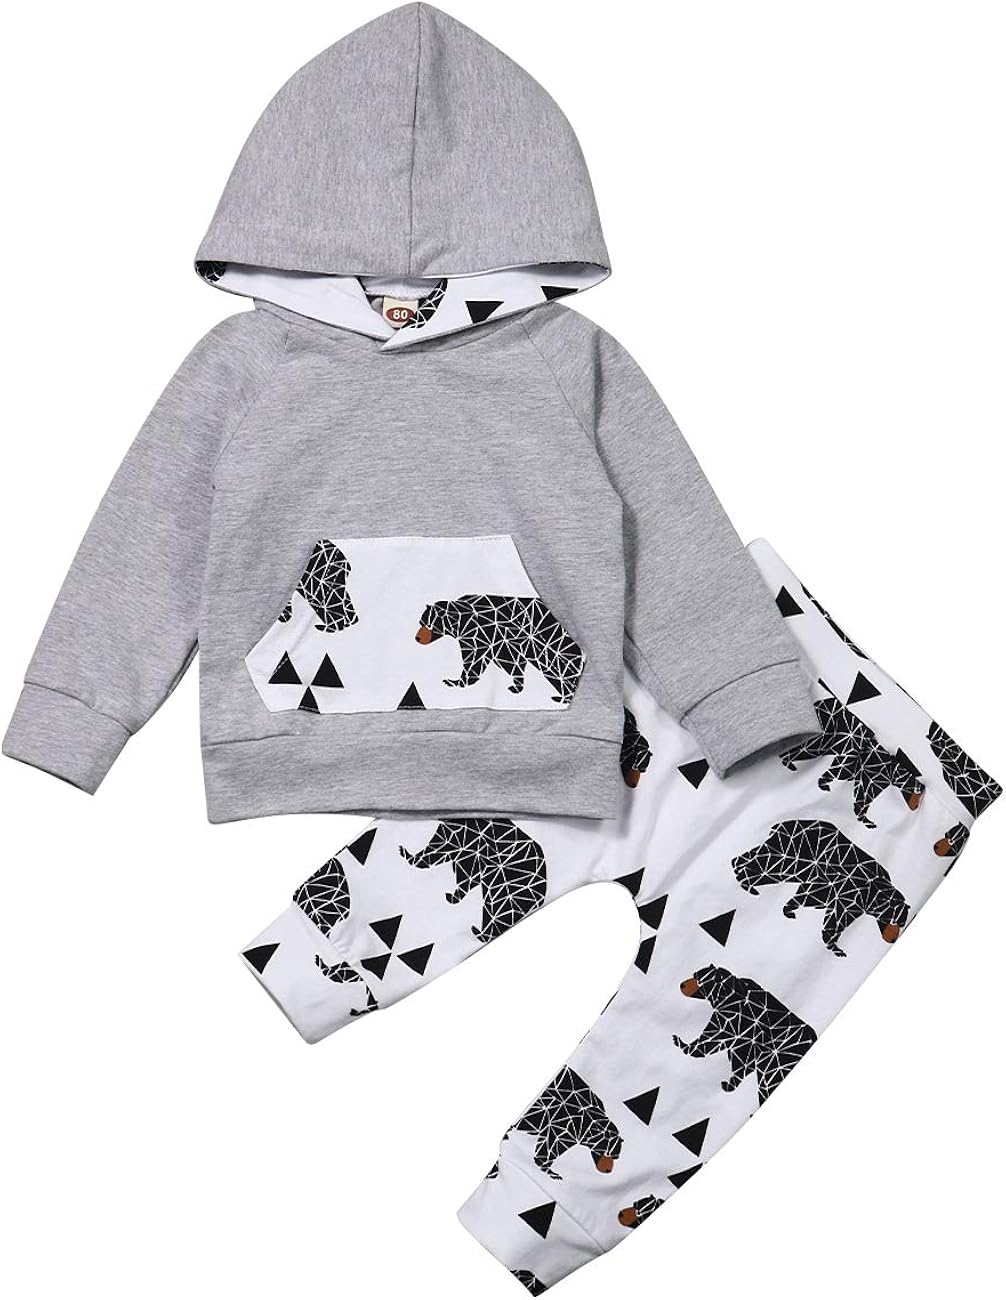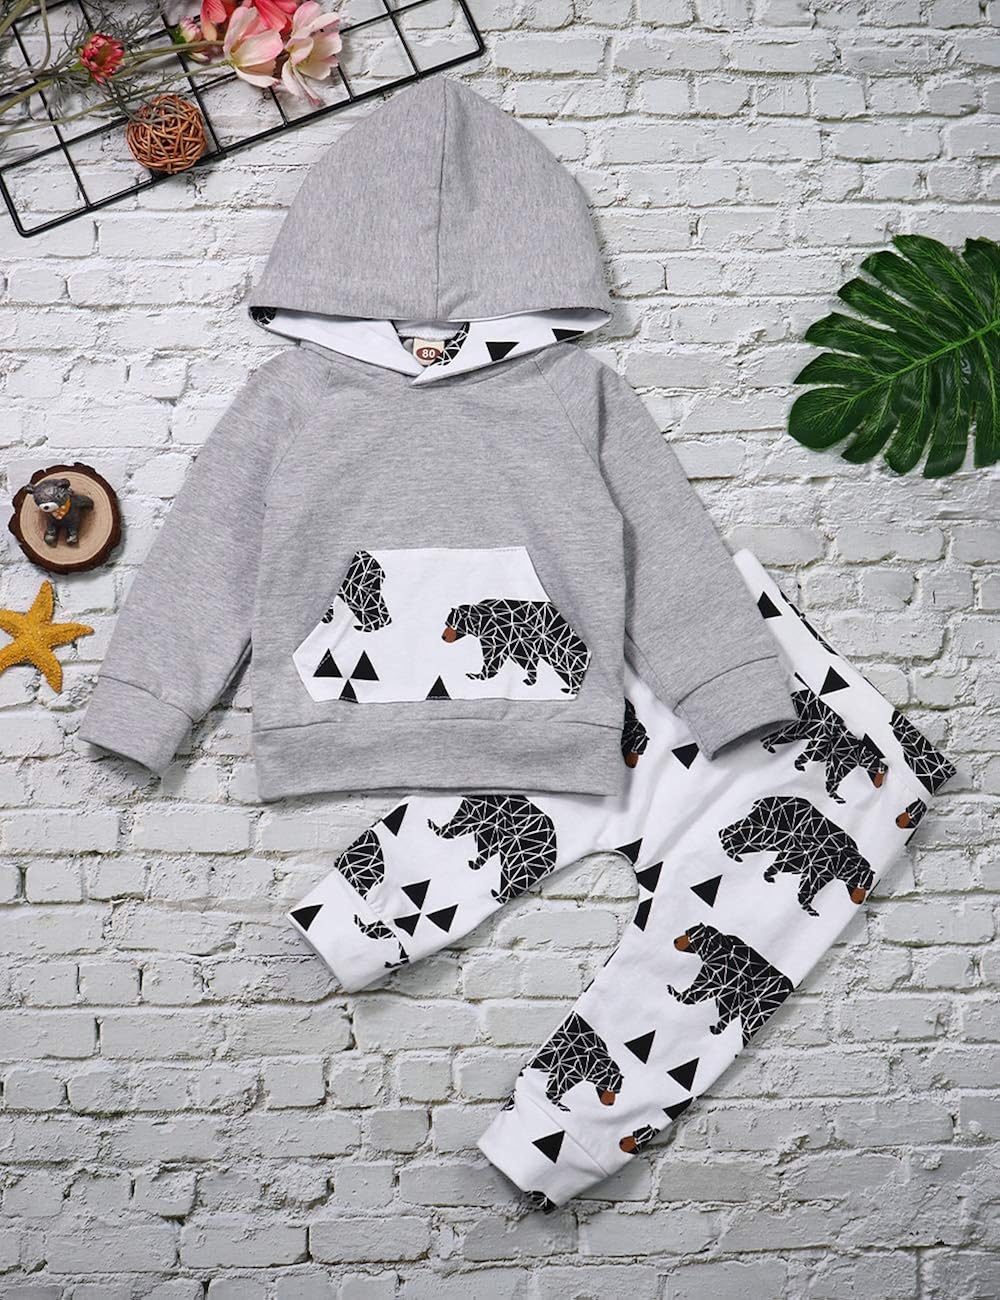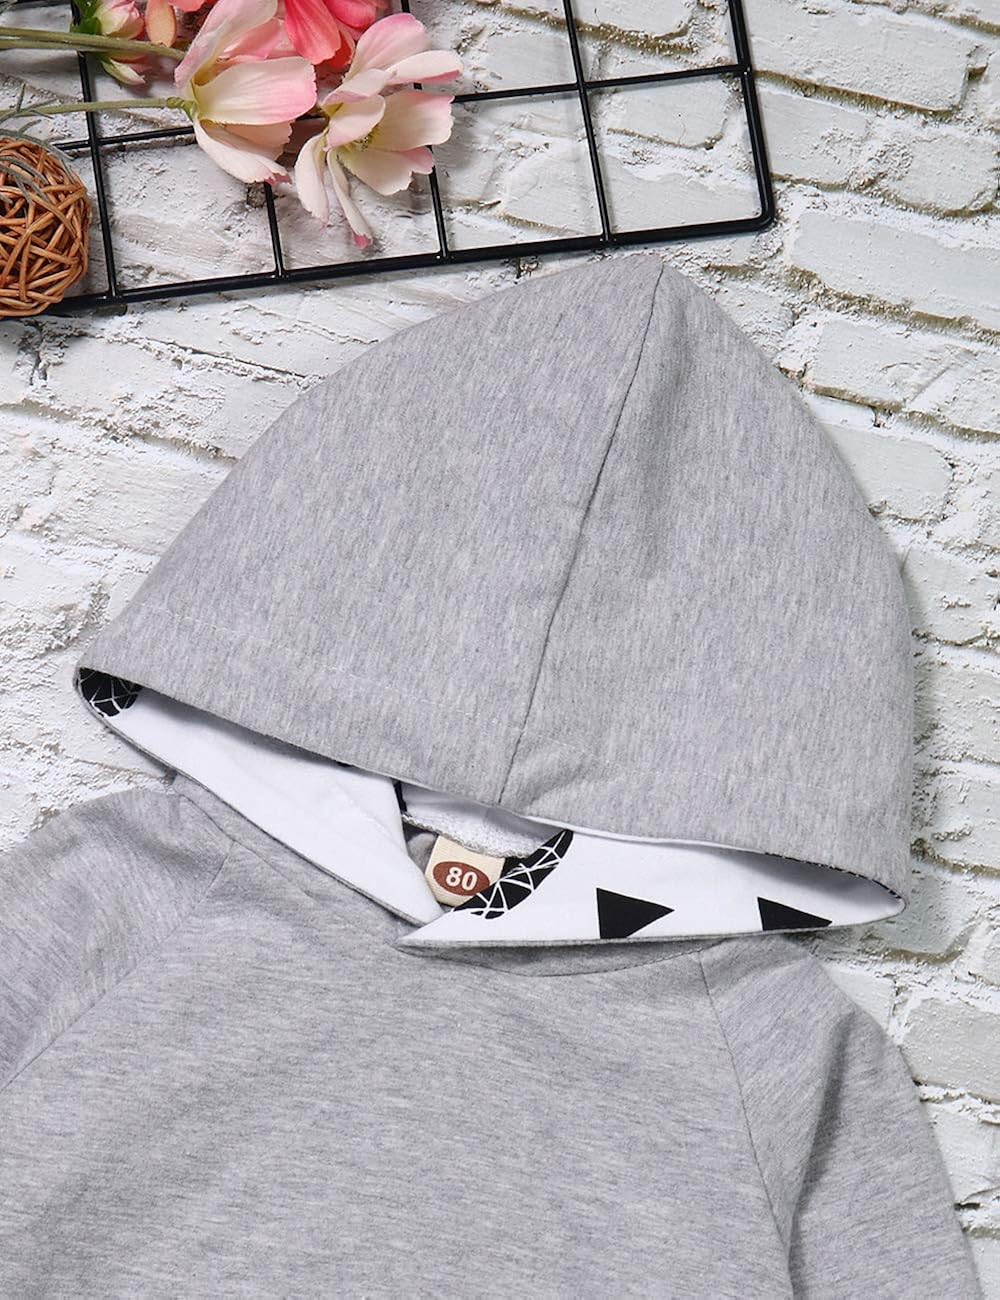
Newborn Baby Boy Girl Clothes Long Sleeve Dinosaur Hoodie Tops+ Cute Pants 2PCS Outfit Set
Category: AMAZON FASHION
♥ Xuuly is a brand specializing in baby clothes. Her heart to service for little baby boy and girl all the time. ♥ Xuuly together with you to memorize every IMPORTANT and SPECIAL moment of your little one. ♥ "Quality first, customer supreme" is Xuuly’s aim.We will solve the problem for you within 24 hours. Size:0-6 M =Top Length: 12.6 inch ---Bust*2: 9.4 inch---Pant Length: 14.9 inch  Size:6-12 M =Top Length: 13.4 inch ---Bust*2: 9.8 inch---Pant Length: 15.7 inch  Size:12-18 M =Top Length: 14.1 inch---Bust*2: 10.2 inch---Pant Length:16.5 inch  Size:18-24 M =Top Length:14.9 inch---Bust*2: ---10.6 inch---Pant Length:17.3 inch
Features: Pull On closure | Hand Wash Only | Best Cotton Materials, very good Elasticity and Breathable. | Dinosaur hooded T-Shirt tops is very fashion,your baby boy will love it very much . | Cute elastic waistband pants makes your sweetheart feel more comfortable. | Occasion: Casual, playwear, baby home coming, baby Shower Gift, or Photograph. | A cute hoodie outfit for 0-24M baby to wear in spring summer fall and winter.